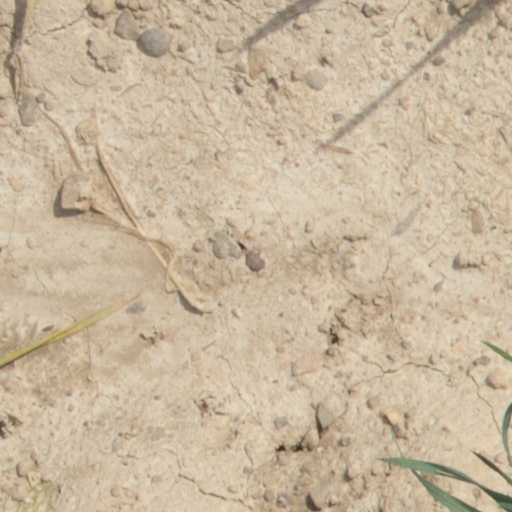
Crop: wheat